Canon law

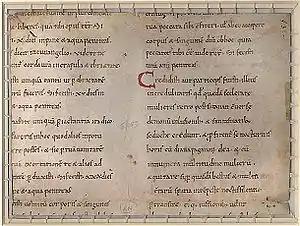
Image of pages from the of Burchard of Worms, an 11th-century book of canon law

The Catholic Church has what is claimed to be the oldest continuously functioning internal legal system in Western Europe, much later than Roman law but predating the evolution of modern European civil law traditions.